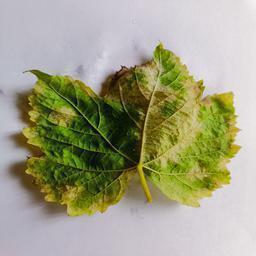
Label: Downy Mildew